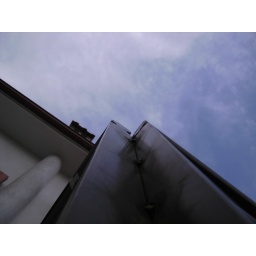
A passing artistic shot of the balcony railing of my in-laws' house in Nikiti.